Tarantul-class corvette

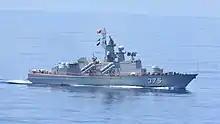
A Tarantul-class corvette of Vietnam People's Navy

Retaining the main armament and basic hull form of the 1241.RE (NATO: Tarantul-I) class, 1241.1M (NATO: Tarantul-III) received important upgrades. Apart from a modest but useful internal redesign, the Tarantul-III had a new type of propulsion—a CODAG (COmbined Diesel And Gas) system. Two M-70 gas turbines (rated at 12,000 hp each) and two M510 (rated at 4,000 hp each) diesel engines were used, being a big improvement over the earlier COGOG system both in terms of serviceability (the two cruise diesels being almost something of a Soviet 'classic'), fuel efficiency and, most importantly, service life expectancy compared to the older NK-12Ms. The maximum speed reached .